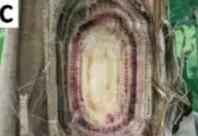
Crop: unknown
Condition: banana_panama_disease